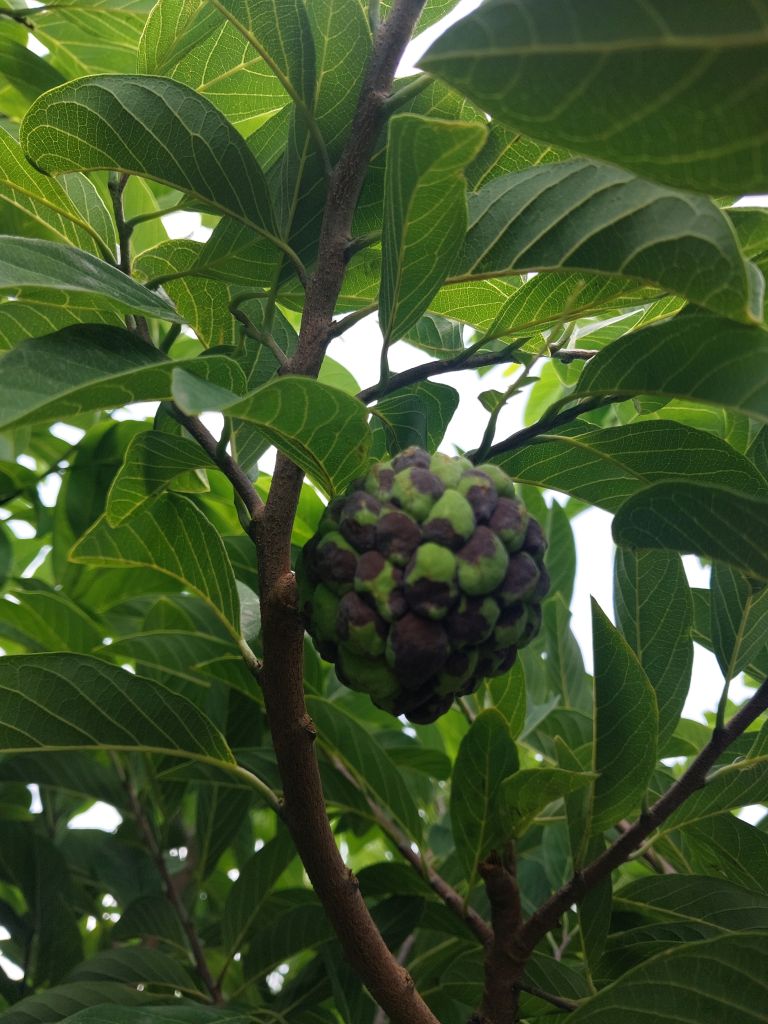
Disease label: Diplodia Rot